Dragondola

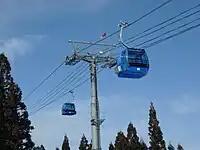
Dragondola

The , officially the is the Japanese aerial lift line in Naeba, Yuzawa, Niigata, operated by Prince Hotels. It opened in 2001. The line was named by Yumi Matsutōya, a popular pop singer. The line links two ski resorts of Prince Hotels, but the line operates in summer and autumn as well. Its official website states it is the longest gondola lift line in the world.